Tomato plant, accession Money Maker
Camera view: horizontal (90 deg, fisheye); turntable rotation: 300 degrees
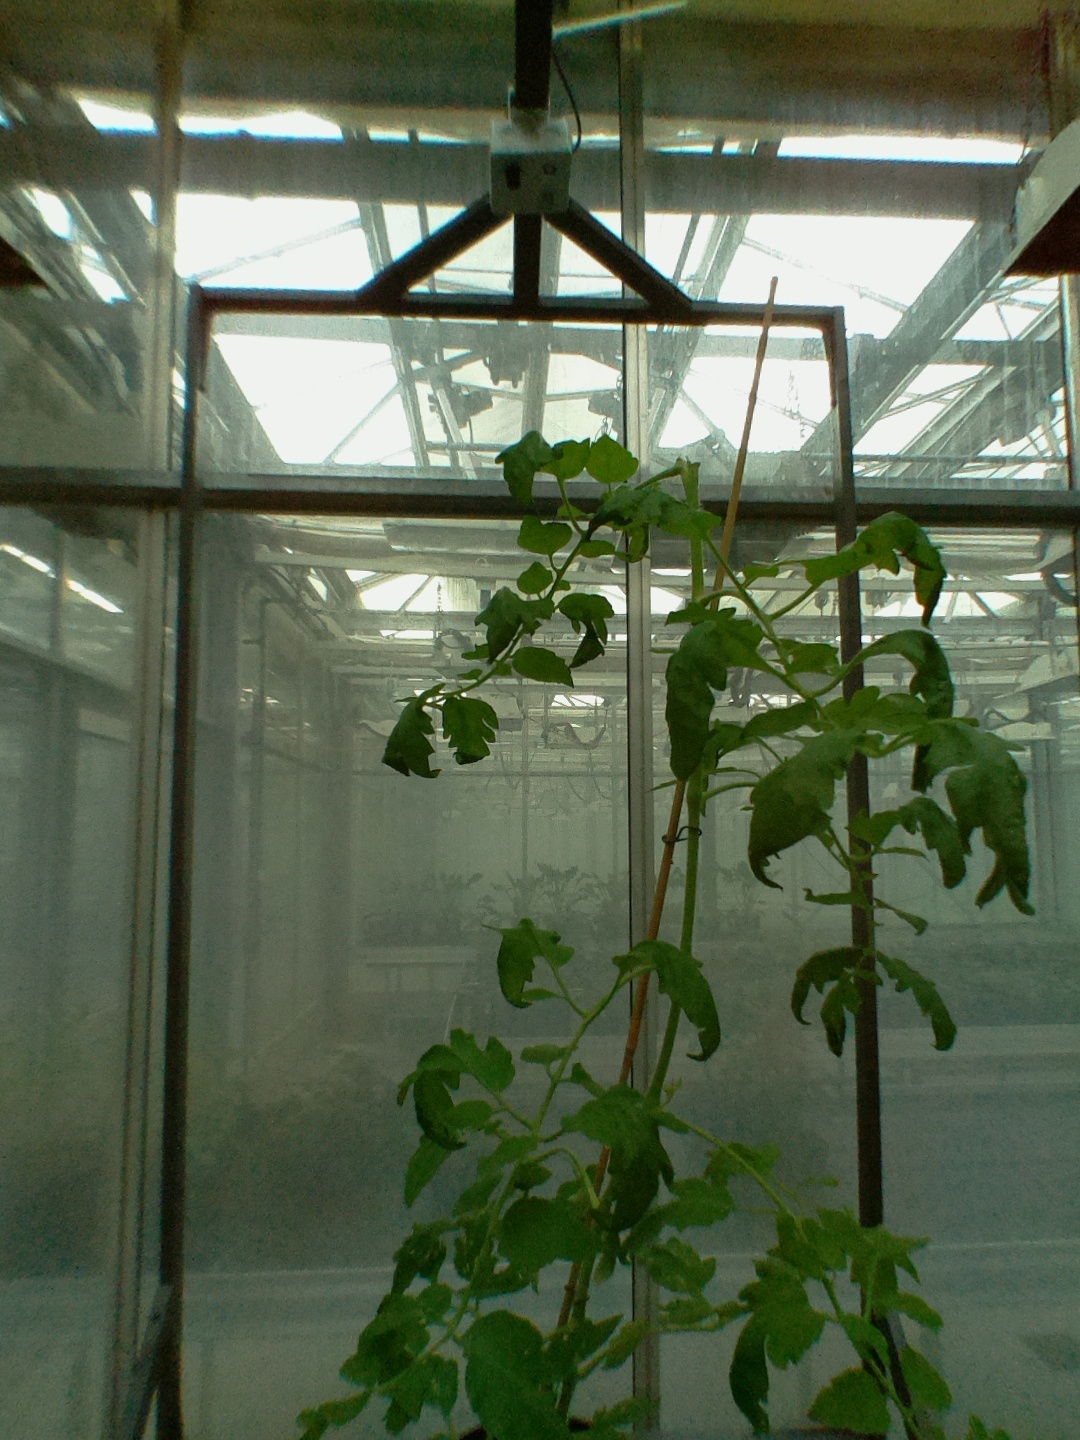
BBCH growth stage 52: 2 inflorescences visible